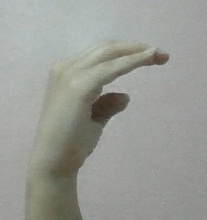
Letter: jeem